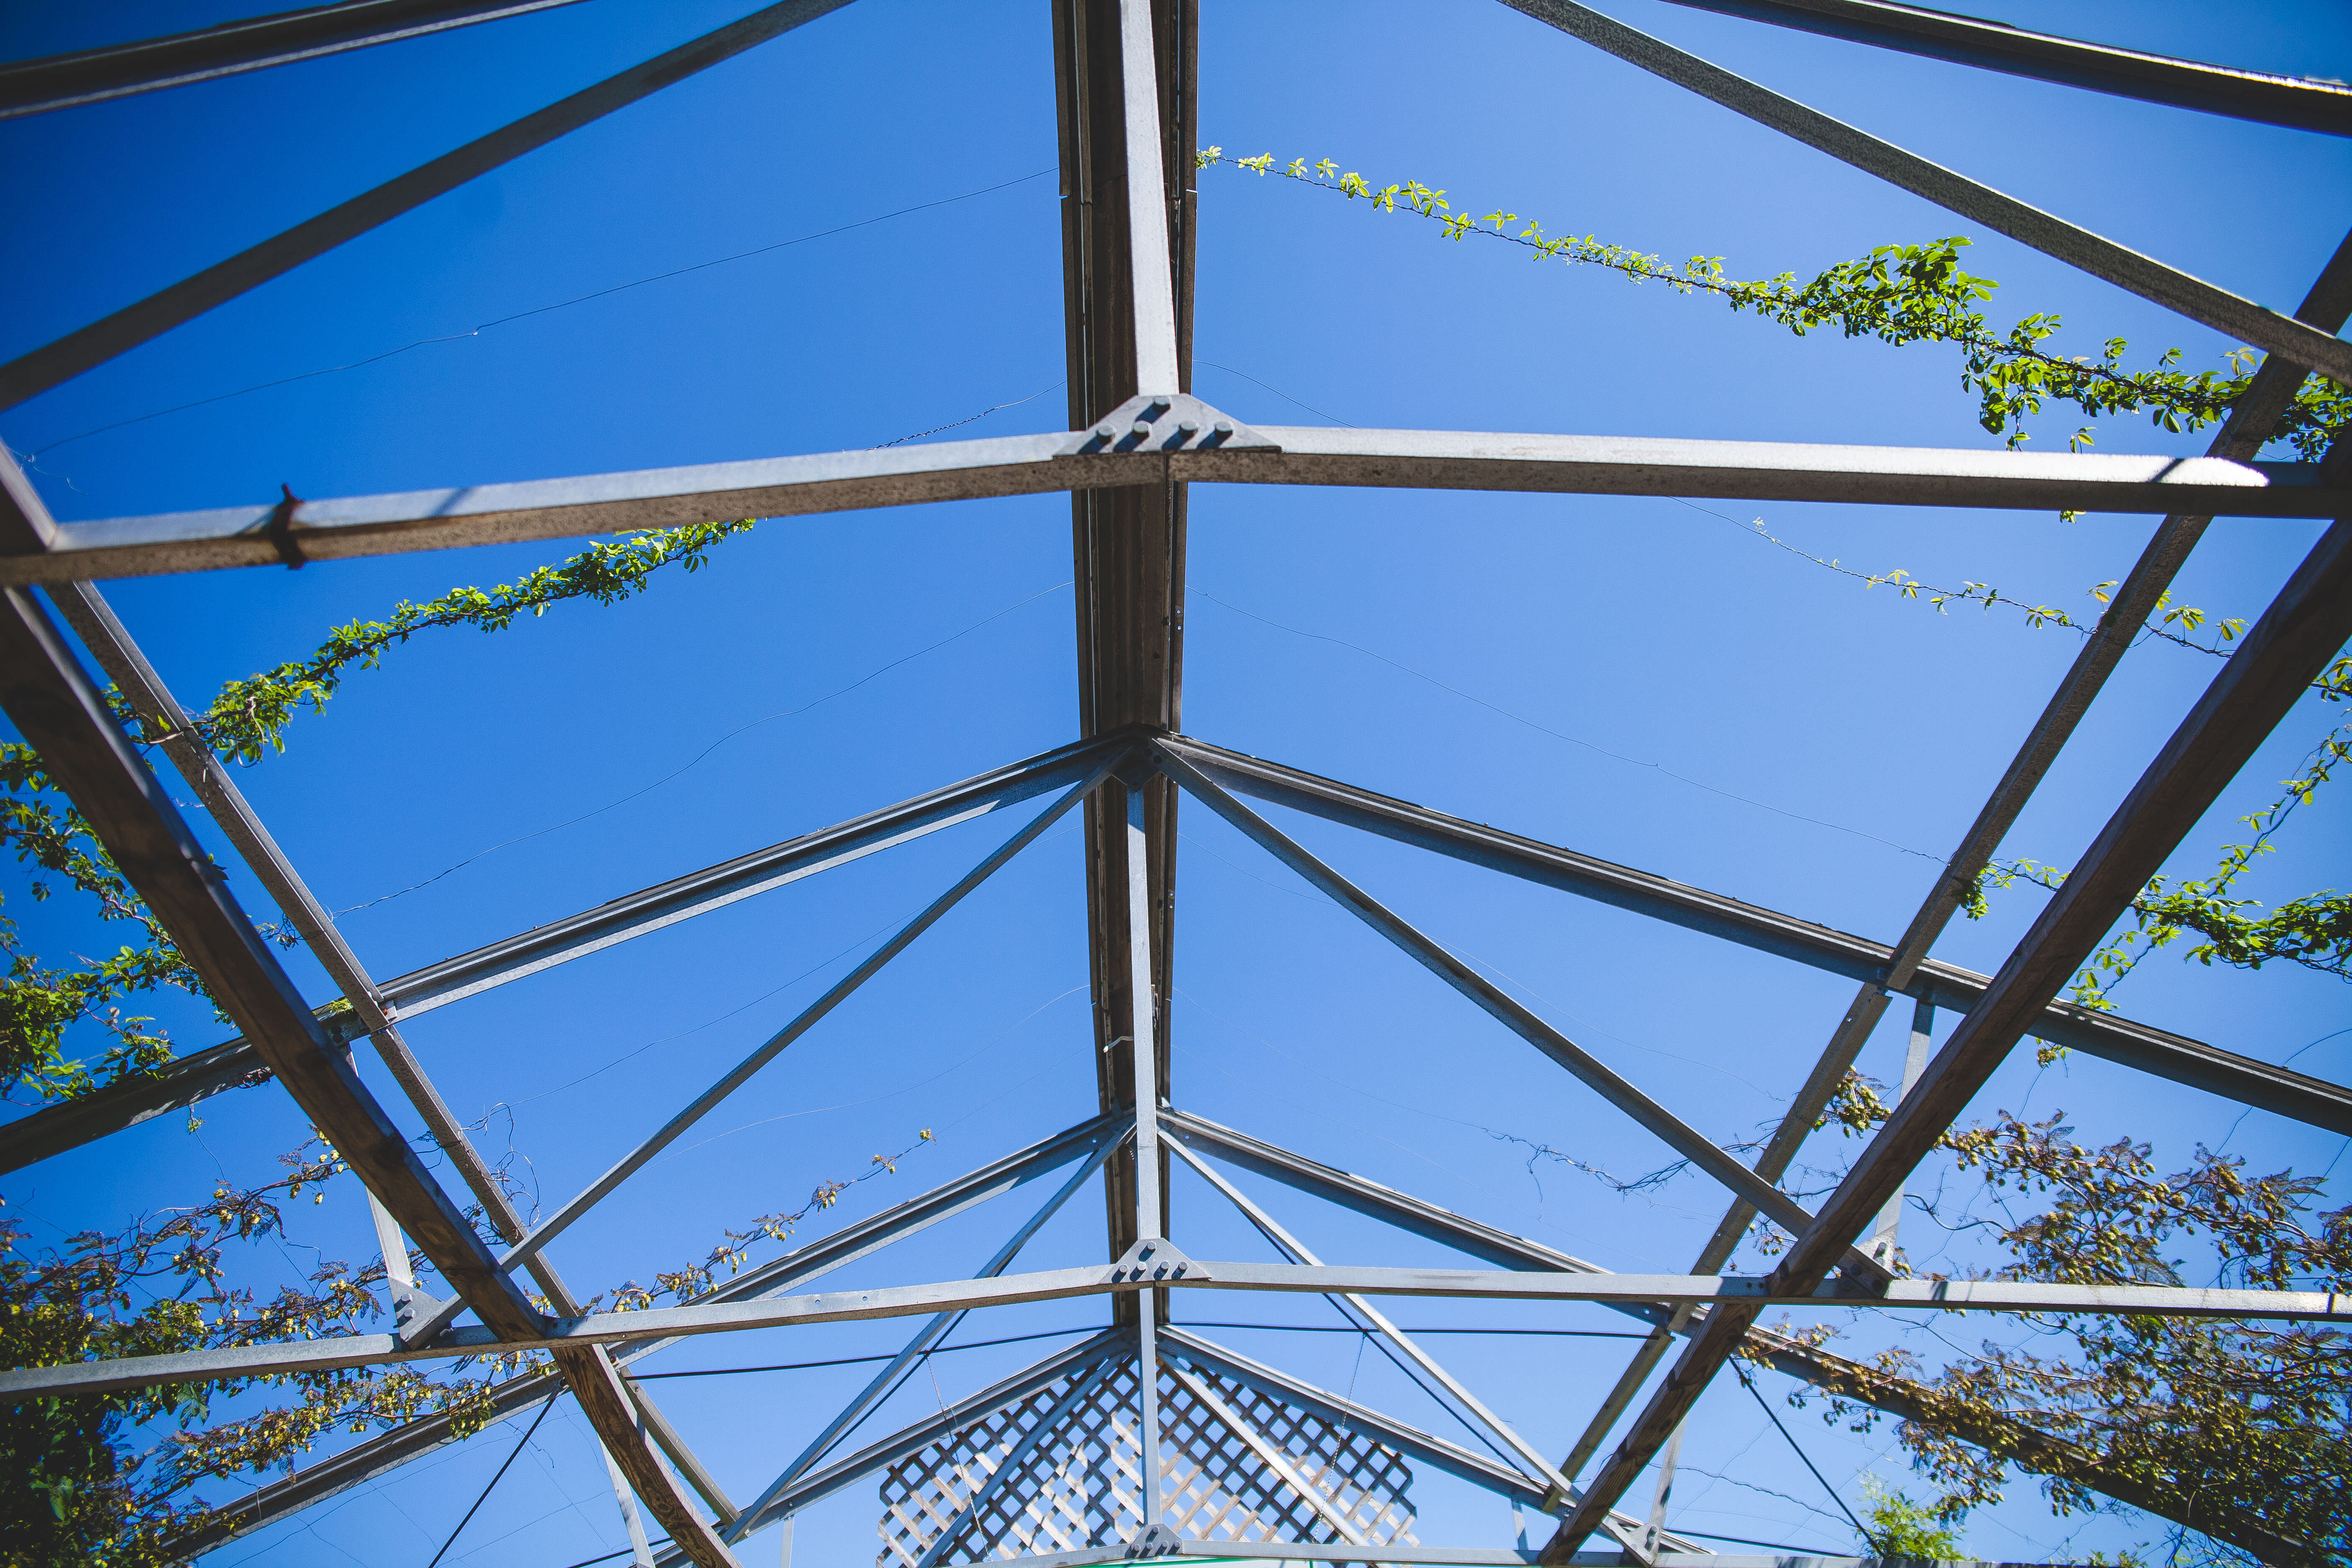
light, structure, sky, bridge, window, steel, construction, line, tower, mast, facade, blue, electricity, blue sky, trees, leaves, symmetry, outdoor structure